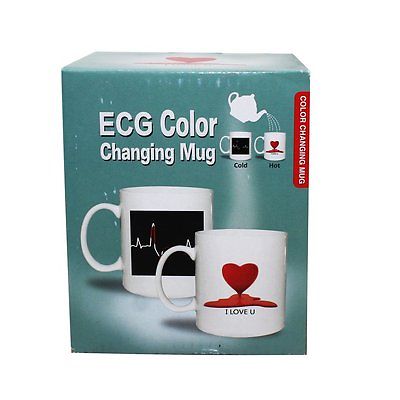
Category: mug